Reportedly haunted locations in Pennsylvania

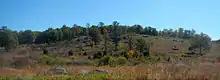
Little Round Top viewed from near Devil's Den in 2015.

The Blue Boy entity is said to haunt Steven's Hall at Gettysburg College. Blue Boys is the subject of many books, documentary's, lore, and Walking Tours, in Gettysburg, PA. The story of Blue Boy was also a entity subject book in a volume of Mark Nesbitt's Ghost of Gettysburg. Blue Boy reached celebrity status and popular fame from the Ghosts of Gettysburg documentary which aired originally on the History Channel in 1995. The Ghosts of Gettysburg documentary highlights Blue Boy and the ghost stories of Gettysburg, Pa.